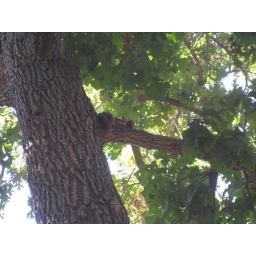
Squirrel running up a tree near the Chinese Gardens at The Huntington Library